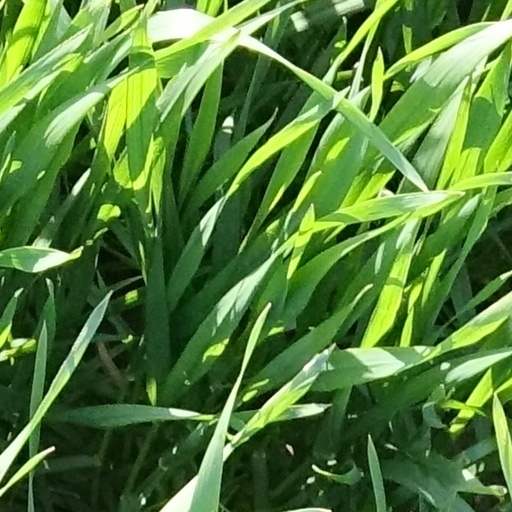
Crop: wheat